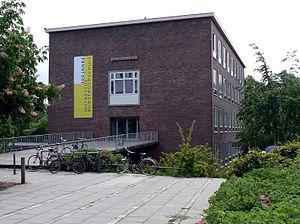
Adam Gottlieb Hermann Muthesius, est un architecte allemand, également écrivain et diplomate – attaché culturel à l'ambassade d'Allemagne à Londres pendant plusieurs années –, qui fut l'un des promoteurs du mouvement Arts & Crafts britannique et un théoricien influent de l'architecture moderne.